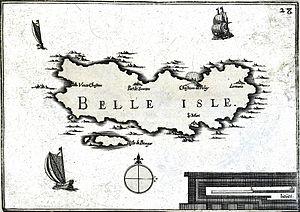
par Tassin dans Plans et profils.
Belle-Île-en-Mer, appelée plus couramment « Belle-Île », est une île française rocheuse située dans l'océan Atlantique, au sud de la Bretagne dans le département du Morbihan, à 12,3 km au sud de Quiberon, et à la même latitude que Le Croisic à 50 km. C'est la troisième plus grande île des côtes de la France métropolitaine après la Corse et Oléron, et la quatrième après Jersey si l'on prend en compte les Îles Anglo-Normandes. Elle reste la deuxième plus grande île métropolitaine non reliée au continent par un pont.